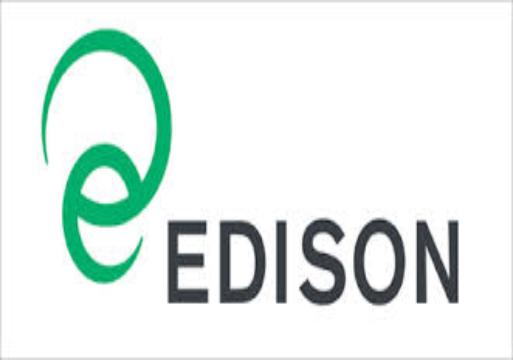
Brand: Edison
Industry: Others